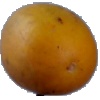
Label: Cucumber Ripe 2